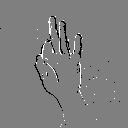
ASL letter: f